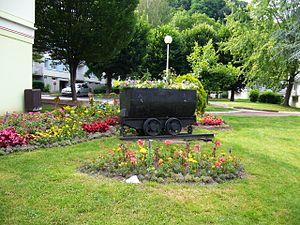
la tour des mineurs à Echéry datée du 16e siècle
Sainte-Marie-aux-Mines est une commune française située dans le département du Haut-Rhin, en région Grand Est. Sainte-Marie-aux-Mines, et, en l'an II de la République, Mont-Libre puis Val-aux-Mines, se trouve à 360 mètres au-dessus du niveau de la mer à proximité du col de Sainte-Marie.
Les mines dans le massif des Vosges exploitent en différents sites des montagnes et de leur voisinage, des minerais de différentes natures de la préhistoire jusqu’au début du XXIᵉ siècle.